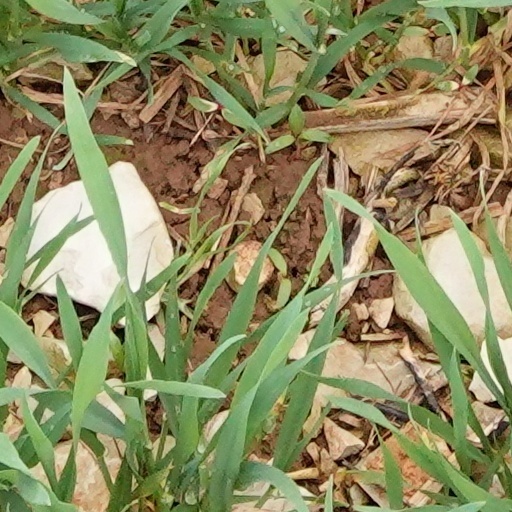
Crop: wheat